The French, They Are a Funny Race

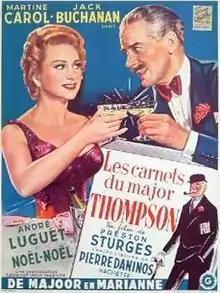
Theatrical release poster

The French, They Are a Funny Race (released in the United Kingdom as The Diary of Major Thompson) is a 1955 French comedy film written and directed by Preston Sturges, based on the 1954 novel "Les Carnets du Major Thompson" by Pierre Daninos, and starring Martine Carol and Jack Buchanan.